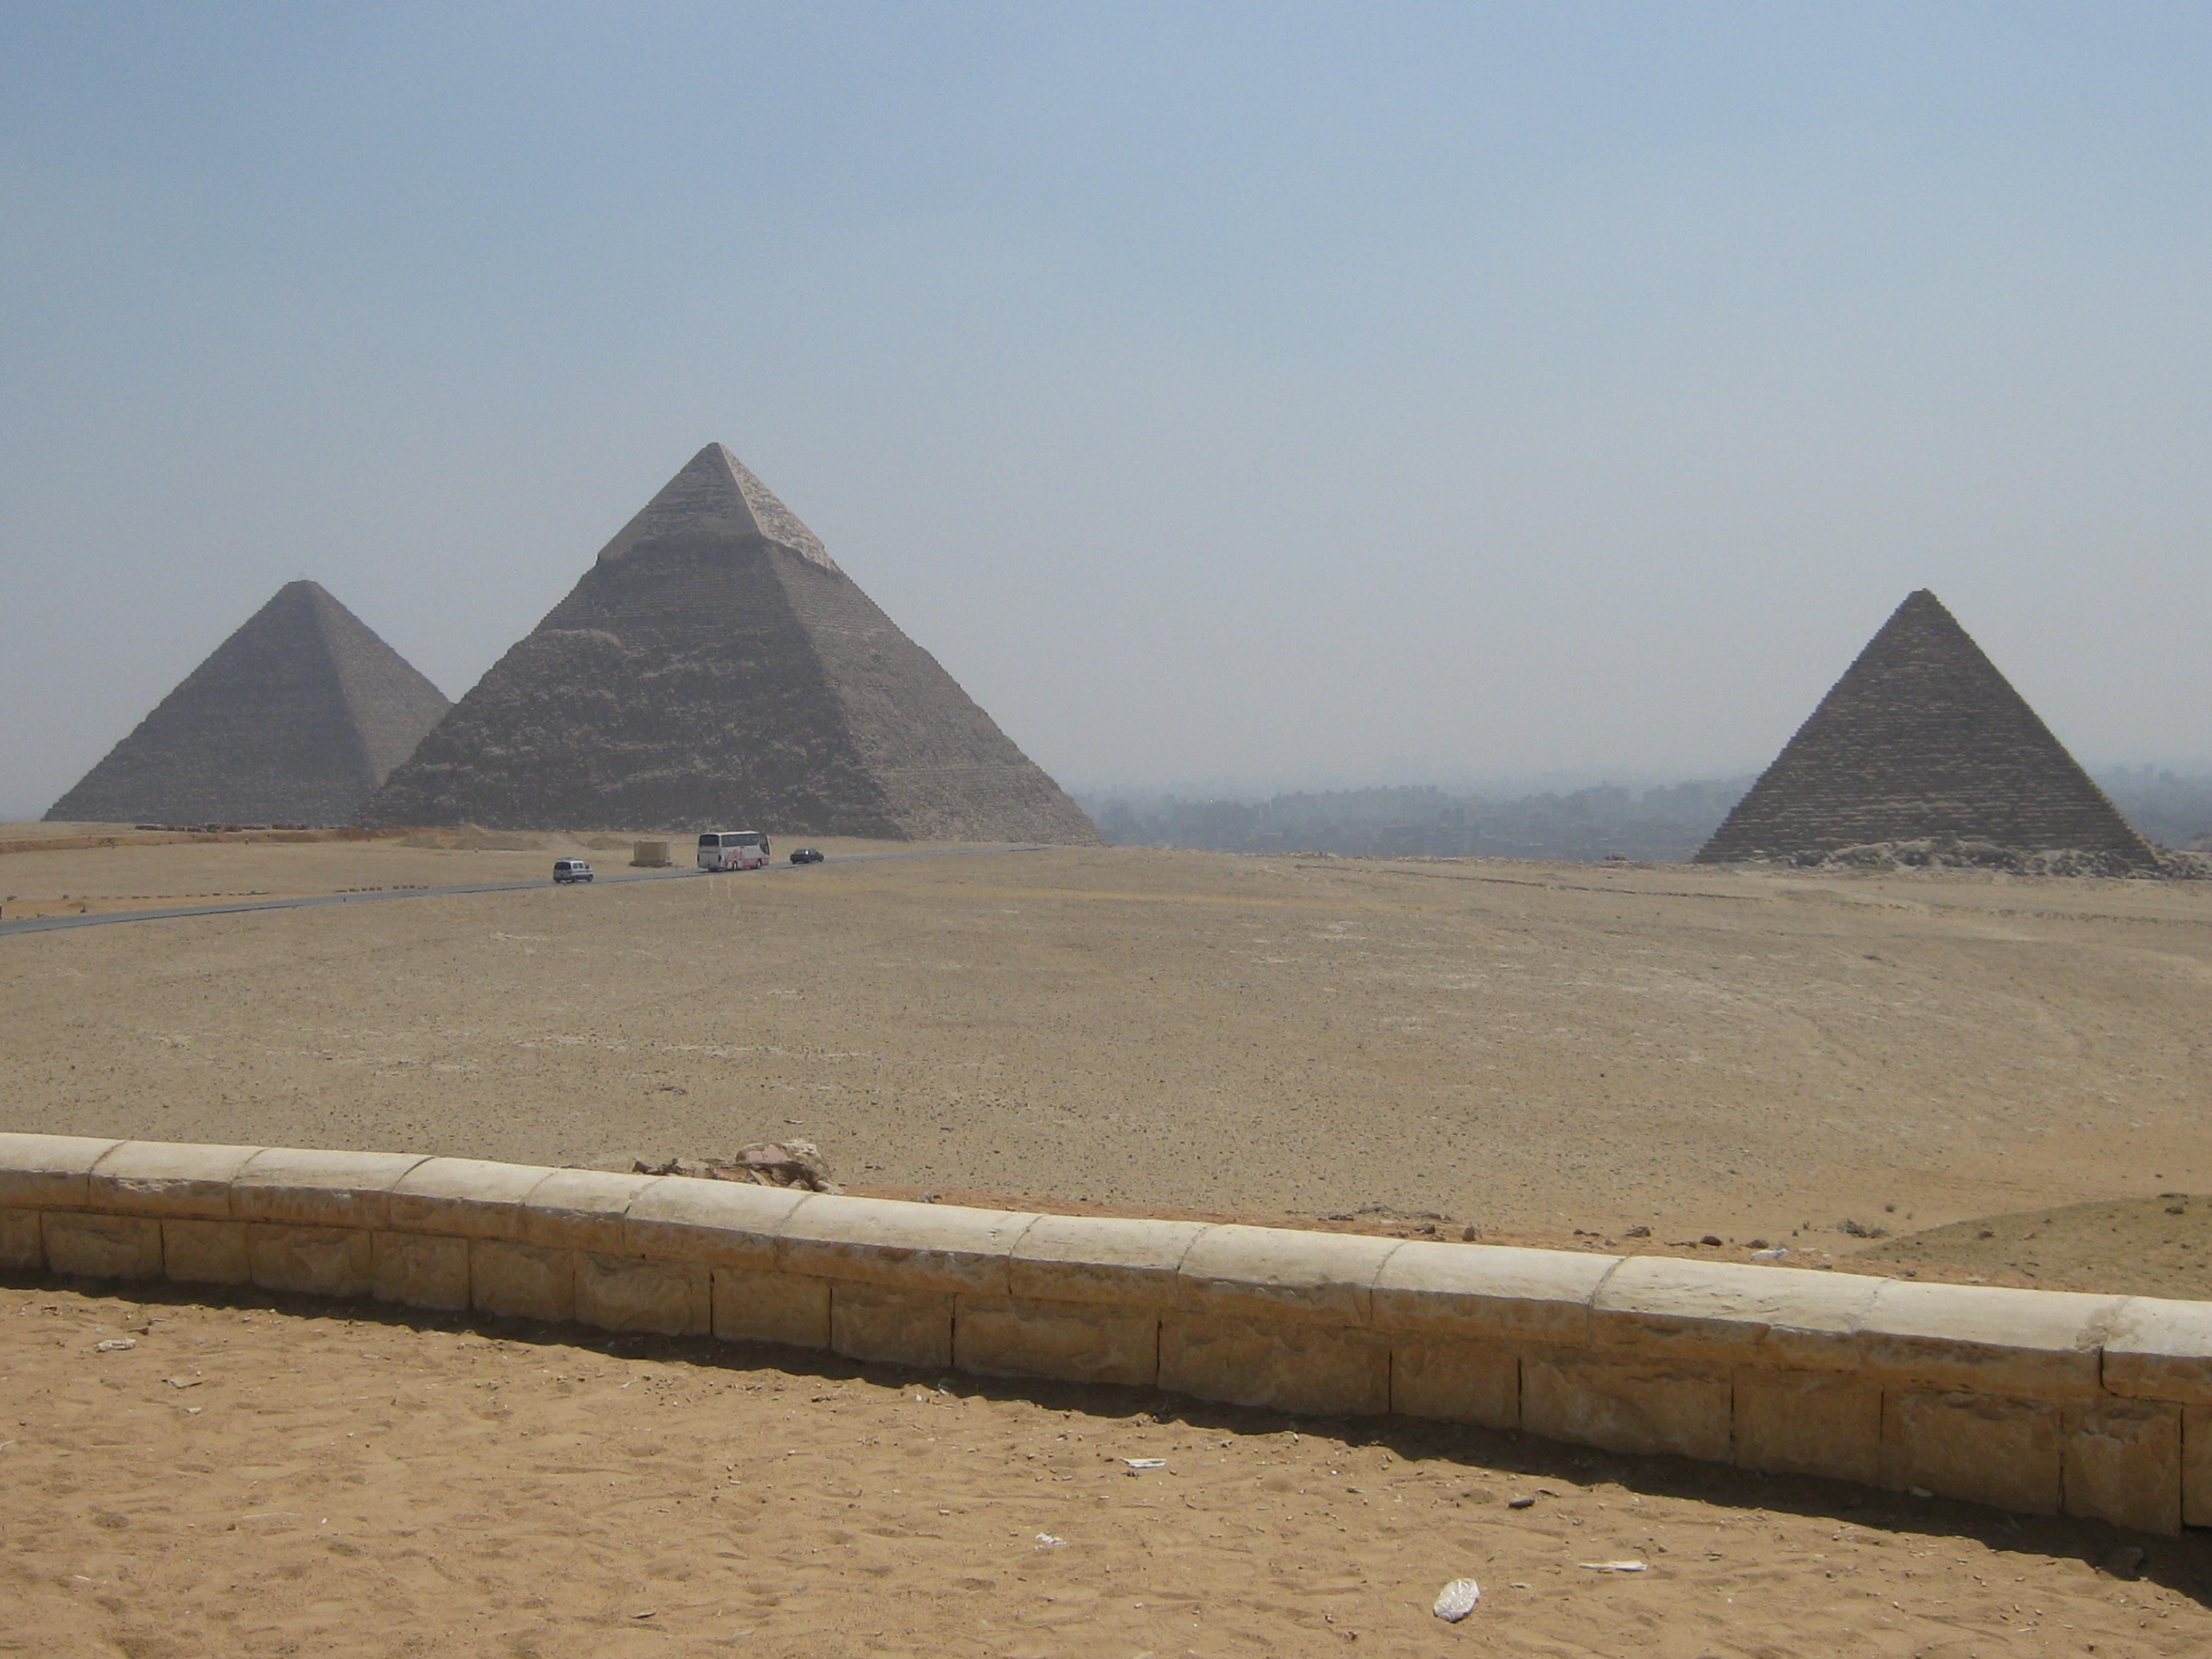
landscape, architecture, desert, building, old, monument, pyramid, africa, ancient, landmark, ruin, tourism, egypt, cheops, great, badlands, archeology, history, tomb, egyptian, giza, cairo, archaeological site, ancient history, khafre, khufu